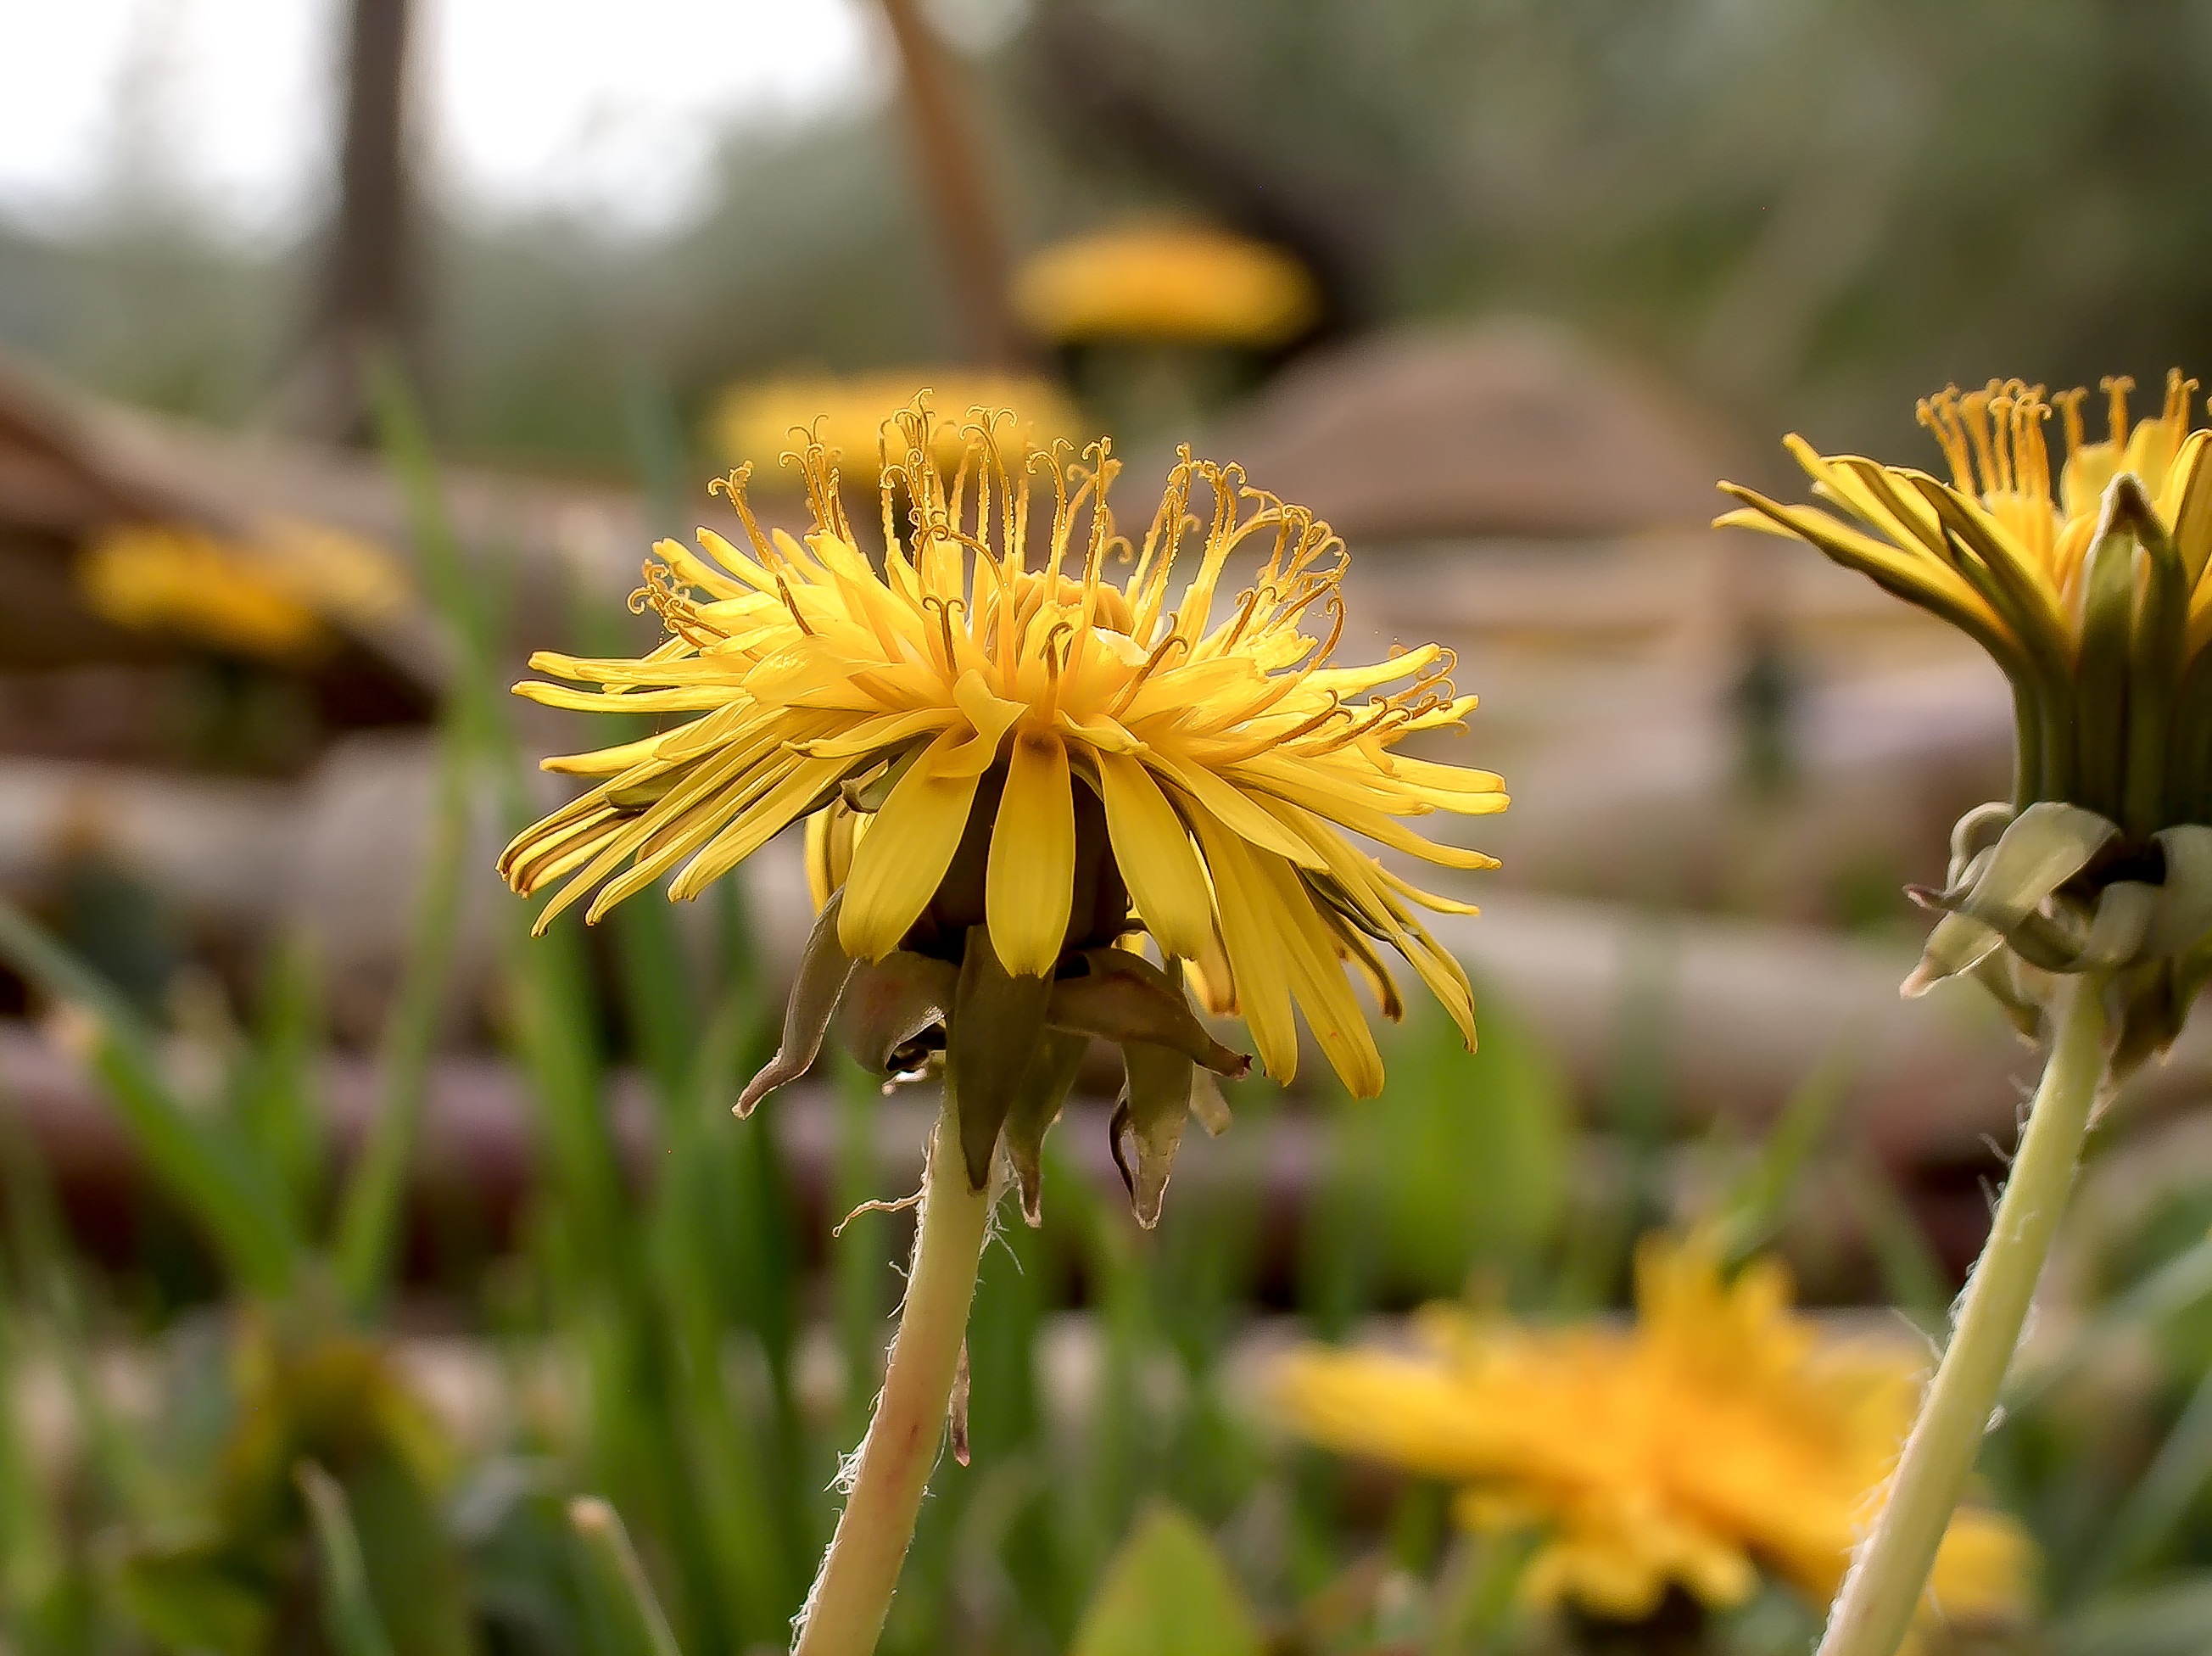
nature, plant, meadow, dandelion, prairie, flower, autumn, botany, yellow, flora, fauna, yellow flower, wildflower, flowers, close up, nectar, macro photography, summer flowers, flowering plant, daisy family, plant stem, land plant, flatweed